Satomi Ito

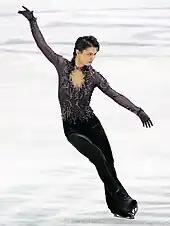
Yuzuru Hanyu in his free skate program "Origin" at the 2019–20 Grand Prix Final

Over the following years, the number of requests steadily increased to 40–50 orders per season, making Ito one of the most sought-after costume designers in figure skating. Among her clients were two-time world champion Evgenia Medvedeva, Four Continents champions Jin Boyang, Satoko Miyahara, Mai Mihara, and Rika Kihira as well as World Junior champions Marin Honda, Vincent Zhou, and Tomoki Hiwatashi. However, the COVID-19 pandemic negatively impacted Ito's career in 2020, as she did not receive any requests from March to May as usual. In March 2020, the first compilation book of Ito's works, titled "Figure Skating Art Costumes", was published by the Japanese company Kadokawa. At the 2020 ISU Skating Awards, her costume for Hanyu's free skate program "Origin" from the 2019–20 season was nominated in the category "Best Costume". It was the second version of the costume, with a change in design and color scheme of the top from black to purple. The same year, Ito created multiple costumes for athletes who participated in the 2020 Summer Olympics in Tokyo, including artistic gymnast Aiko Sugihara and rhythmic gymnast Sumire Kita from Japan.